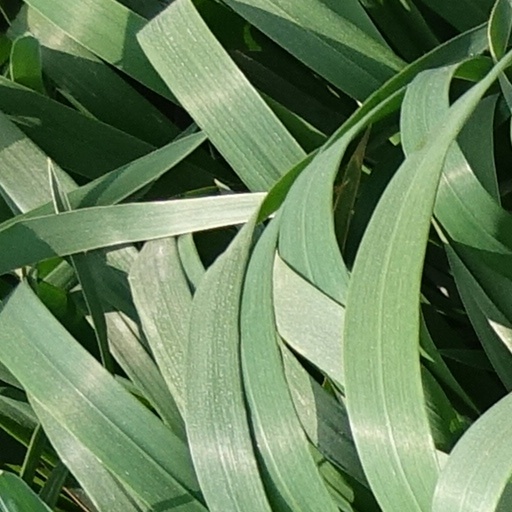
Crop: wheat